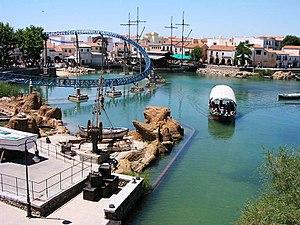
PortAventura Park est un parc à thèmes espagnol situé au sud-ouest de Barcelone sur les communes de Vila-seca et Salou, dans la province de Tarragone, sur la Costa Daurada. Il ouvre ses portes le 1ᵉʳ mai 1995. Il fait partie du complexe de loisirs PortAventura World.